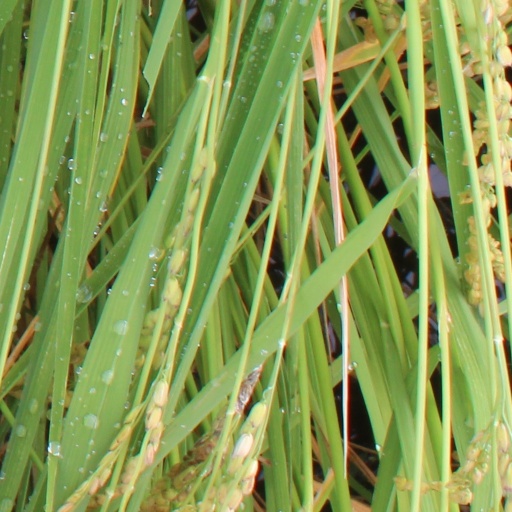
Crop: rice